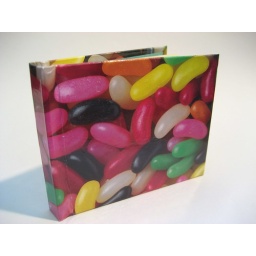
Handmade blank book covered in jellybean paper found in a sweet jar i bought